Alfred Gatty

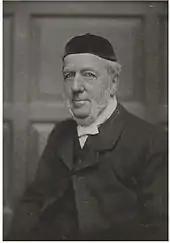
Alfred Gatty, 1884

Alfred Gatty (18 April 1813 – 20 January 1903) was a Church of England vicar and author.